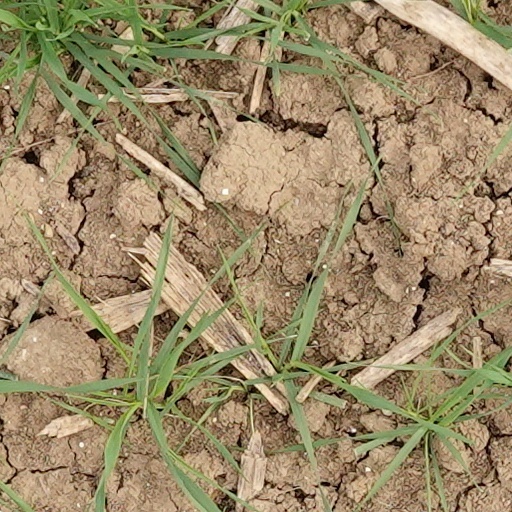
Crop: wheat